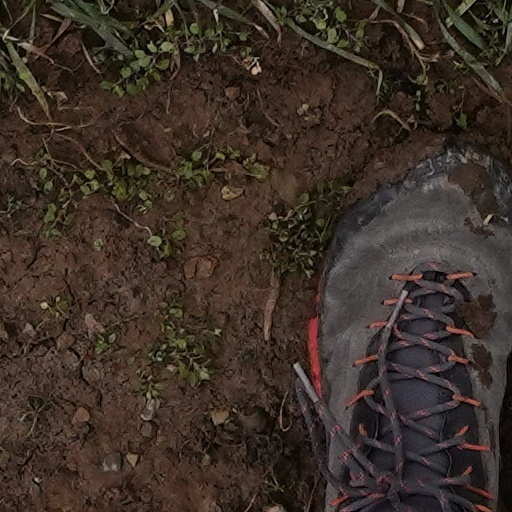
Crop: wheat